Nate Holzapfel

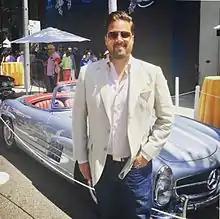
Nate Holzapfel resided in Los Angeles, CA.

Mission Belt was founded with the goal of bringing brand recognition to belts, and with a novel design that avoids holes in the belt in favor of a ratchet-inspired belt buckle. After moderate initial success, Holzapfel pitched the company on "Shark Tank" and was able to negotiate a deal with Daymond John.